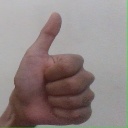
अक्षर: थ